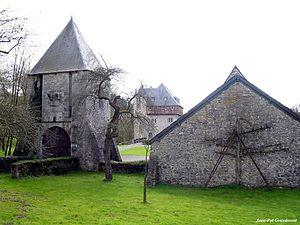
Le château de Crupet est un château de plaine belge situé en Région wallonne dans le village de Crupet, section de la commune de Assesse en province de Namur. Son origine remonte au XIᵉ ou XIIᵉ siècle suivant certains auteurs mais plus vraisemblablement à la première moitié du XIIIᵉ siècle si l’on se réfère à son architecture. La seigneurie de Crupet est mentionnée dès 1278, tandis que la première mention d’une bâtisse date de 1304.